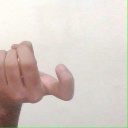
अक्षर: ज